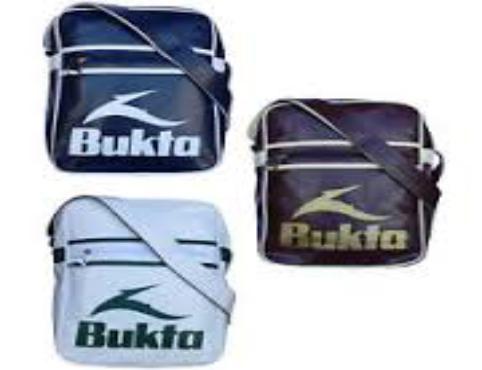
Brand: bukta
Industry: Clothes